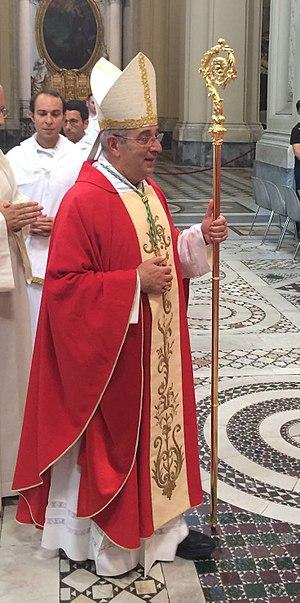
Angelo De Donatis, né le 4 janvier 1954 à Casarano dans les Pouilles en Italie, est un prélat catholique italien, vicaire de Rome depuis le 26 mai 2017, cardinal depuis 2018.